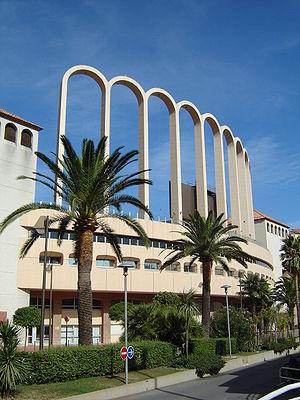
La finale de la Ligue des Champions 2004-2005 est la 50ᵉ finale de la Ligue des champions de l'UEFA. Disputée le 25 mai 2005 au Stade Olympique Atatürk, d'Istanbul, elle oppose le club anglais du Liverpool Football Club au club italien du Milan AC qui ont respectivement éliminés en demi-finale le Chelsea FC et le PSV Eindhoven. Le stade est rempli d'environ 70 000 spectateurs dont 40 000 supporteurs des Reds, 15 000 supporteurs Rossoneri et 15 000 spectateurs neutres. Cette rencontre est surnommée le « miracle d'Istanbul » à cause de son scénario.
L'Association sportive de Monaco football club, abrégée en AS Monaco FC, est un club de football monégasque fondé en 1924 et situé à Monaco.
Le sport à Monaco occupe une place importante proportionnellement à la taille de la principauté de Monaco.
Daniel Alves da Silva dit Dani Alves, également appelé Daniel au Brésil, né le 6 mai 1983 à Juazeiro, ville du nord de l'État de Bahia au Brésil, est un footballeur international brésilien évoluant comme arrière droit au São Paulo FC.